Texas Revolution

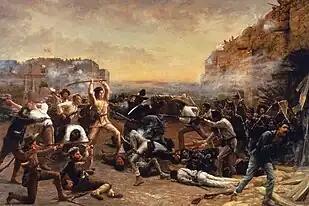
"The Fall of the Alamo" depicts Davy Crockett swinging his rifle at Mexican troops who have breached the south gate of the mission.

In the early hours of March 6, the Mexican army attacked the fort. Troops from Béxar were excused from the front lines, so that they would not be forced to fight their families and friends. In the initial moments of the assault the Mexican troops were at a disadvantage. Although their column formation allowed only the front rows of soldiers to fire safely, inexperienced recruits in the back also discharged their weapons; many Mexican soldiers were unintentionally killed by their own comrades. As Mexican soldiers swarmed over the walls, at least 80 Texians fled the Alamo and were cut down by Mexican cavalry. Within an hour, almost all of the Texian defenders, estimated at 182–257 men, were killed. Between four and seven Texians, possibly including Crockett, surrendered. Although General Manuel Fernández Castrillón attempted to intercede on their behalf, Santa Anna insisted that the prisoners be executed immediately.